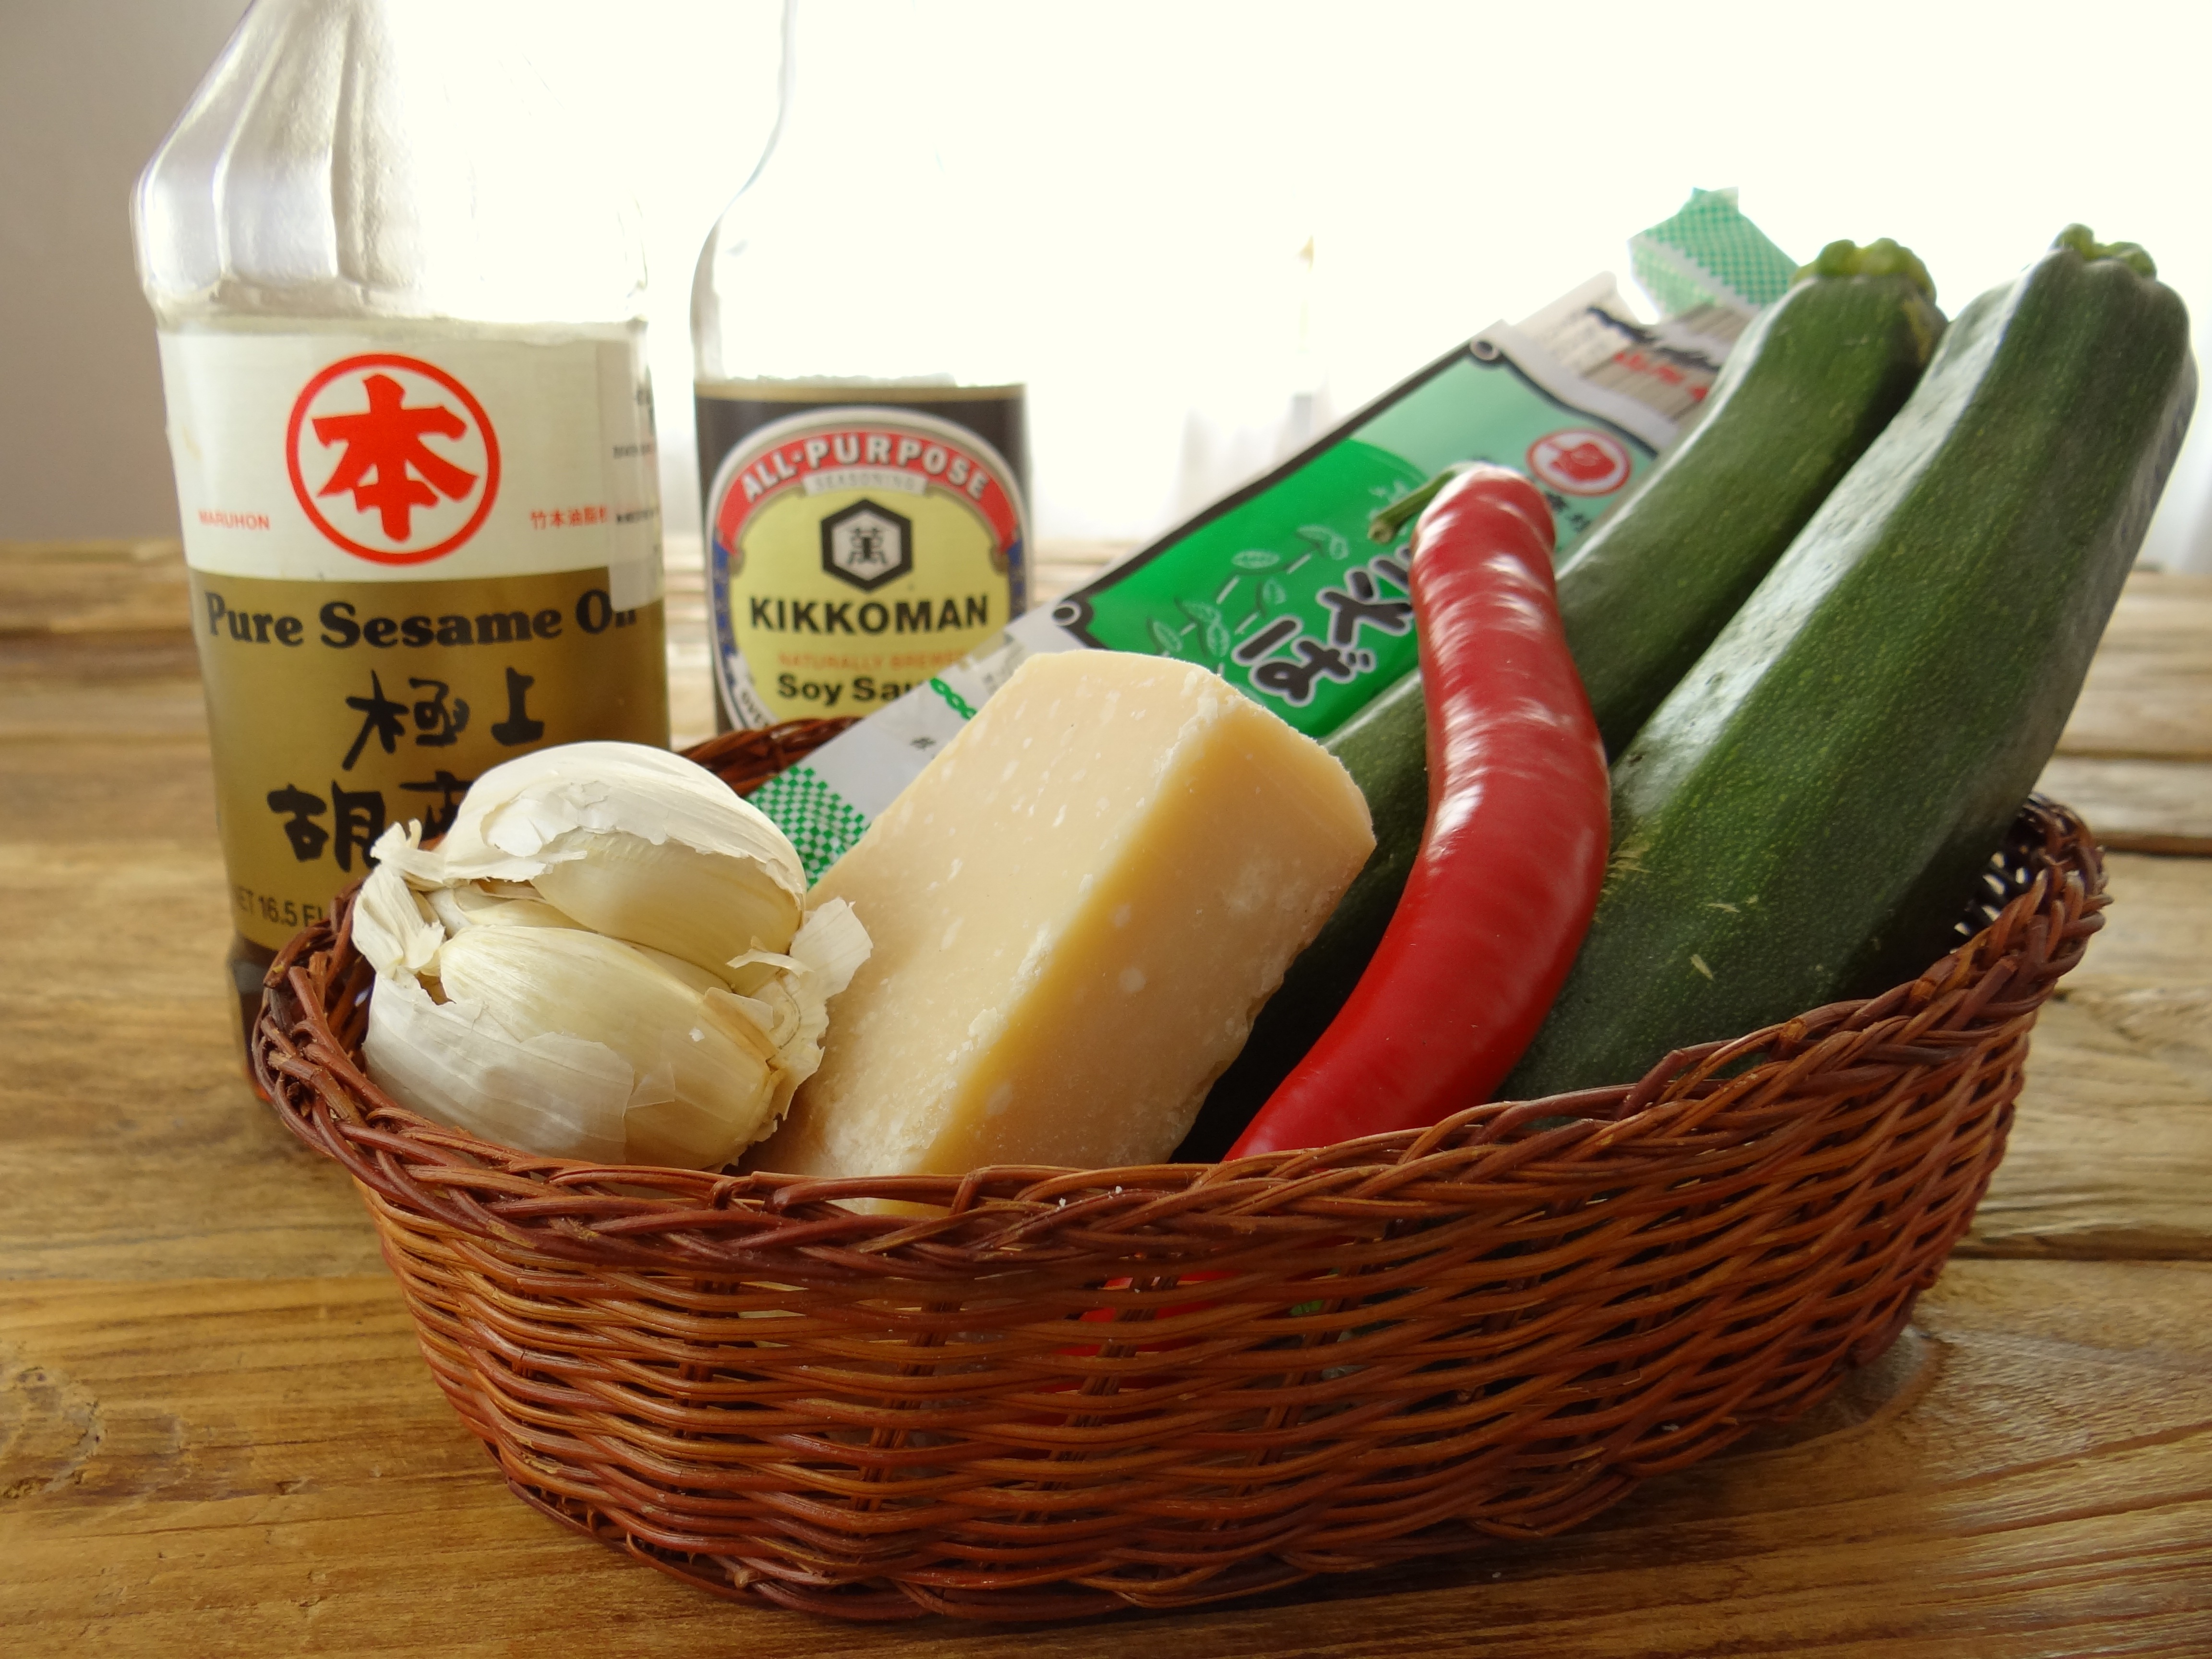
plant, dish, food, garlic, produce, vegetable, pepperoni, noodles, zucchini, soba, ingredients, flowering plant, parmesan, soy sauce, land plant, sesame oil